Sámi politics

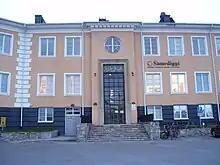
Sami Parliament of Sweden

The Sami Parliament of Sweden was established on 26 August 1993 in Giron (Kiruna). It has 31 representatives, elected every four years by general vote. The parliament is run by the Swedish Riksdag, therefore its actions must comply with decisions of the Riksdag, which sometimes go against the elected Sámi Parliament's members' party programs.